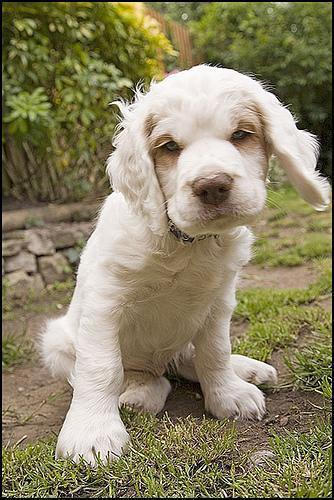
clumber